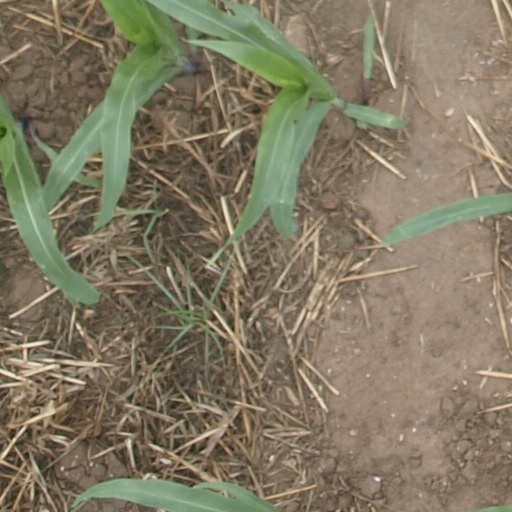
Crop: maize; corn